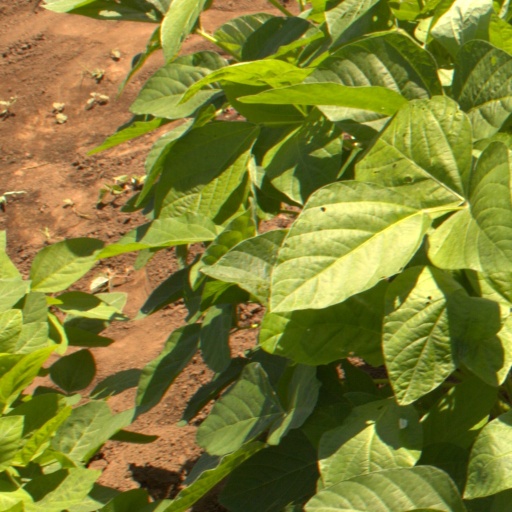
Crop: soybean